Church Offensive

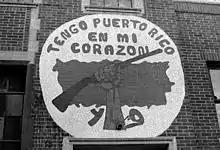
Young Lords logo on a building wall, 2003

In the immediate wake of the arrests, the Young Lords attended service at the FSUMC again, maintaining pressure on Carrazana to support their free breakfast program. Carrazana declined, but did drop charges against the Young Lords and agreed to establish a daycare center and a drug rehabilitation clinic, though these initiatives were ultimately not implemented. Soon after, governor Nelson Rockefeller requested $2.5 million for his own breakfast program, which would cover 35,000 children in New York City. The program was approved for the 1972-1973 fiscal year and supplemented by federal funds in May 1972.